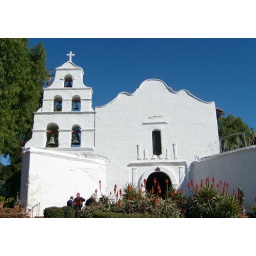
The pristine whitewashed adobe walls are startling against the clear blue sky of a winter Sunday morning.